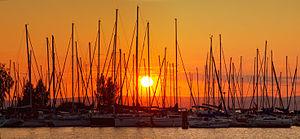
Siófok est une ville de Hongrie dans le comitat de Somogy comptant environ 24 000 habitants, sur la rive sud du lac Balaton.